Cooper's hawk

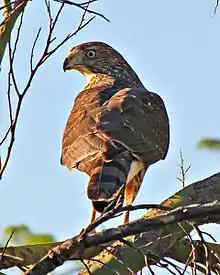
A Cooper's hawk of the ample Tucson population.

Of special interest is how Cooper's hawks live along the other two "Accipiters" native to North America. Little distinguishes outright the distribution, habitat, ecology and prey spectrum of sharp-shinned hawks from Cooper's hawks. Throughout the range of Cooper's hawk, sharp-shins may be found breeding, migrating and wintering in similar areas. So too is there much overlap between the ranges of Cooper's hawks and northern goshawks, such as throughout southern Canada, the western United States, the Upper Midwest (and sometimes in the Northeastern United States) and during times of passage. In general, sharp-shinned hawks tend to use younger and denser stands of trees than do Cooper's. Meanwhile, goshawks tend to favor old-growth forest area with taller and older trees and generally lower tree densities. However, all three species prefer fairly enclosed canopies over their nesting areas, i.e. canopy coverage are generally thought to need to be at least at 60–70%. A particular opportunity was taken to study the three "Accipiters" ecology when living near one another in Oregon. Unusually, nests were not consistently well spaced between the species, and 2 sharp-shin nests were approximately from active Cooper's nests, while 5 Cooper's nests were from active goshawk nests. However, the patch habitat and dietary behavior of each species was still fairly partitioned. Here, for sharp-shinned hawks, the tree stands averaged 22–50 years old and had a mean density of 1180 trees per hectare (ha), while Cooper's stands averaged 30–70 years old and had a mean of 907 trees per ha while the goshawk used in oldest and most open stands, with trees of an average age of 150 years, and a mean of 482 trees per ha. The data from the Jemez Mountains of New Mexico was largely corresponding with the goshawk occurring in areas with a median of 781 trees per ha, Cooper's in areas with a median of 1229 trees per ha and the sharp-shins in a median of 1482 tree per ha. In the New Mexico data, goshawks used the largest trees with the lowest median canopy coverage (77.4% vs 78.4% for Cooper'